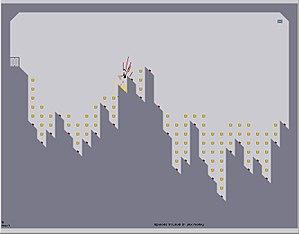
N est un jeu vidéo en gratuiciel développé par Metanet Software sorti en 2004. Le titre est inspiré par de nombreux jeux comme Lode Runner dont il reprend la présentation et le principe général en ajoutant plus d'action et moins de réflexion. Il utilise des éléments des jeux modernes à savoir un moteur physique réaliste. Dans cet univers de science-fiction, le joueur incarne un ninja et doit traverser les pièges de N, un système de formation.